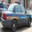
Label: automobile